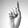
ASL letter: D